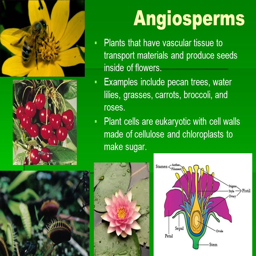
plants that have vascular tissue to transport materials and produce seeds inside of flowers .